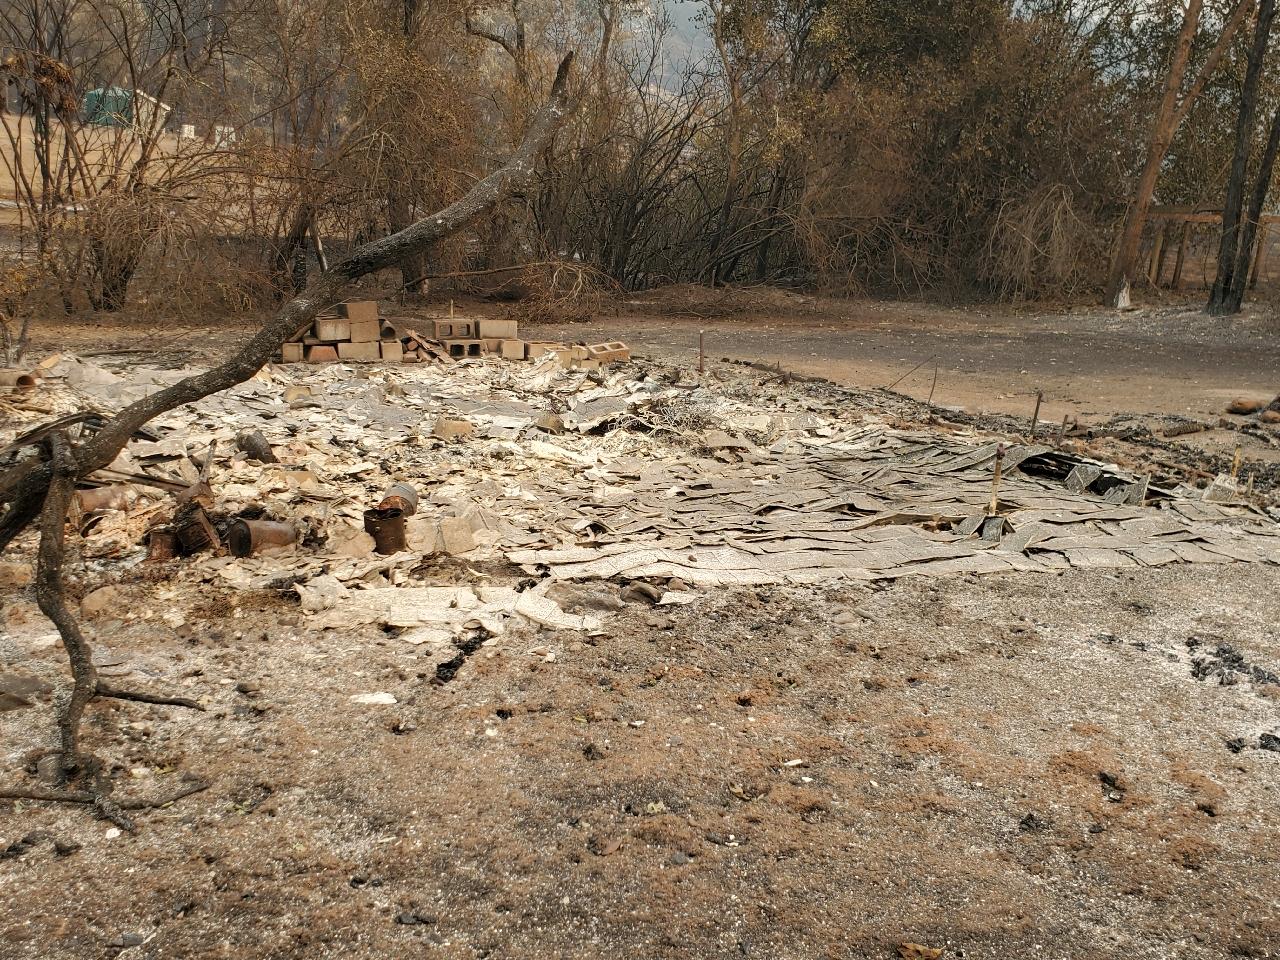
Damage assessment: destroyed